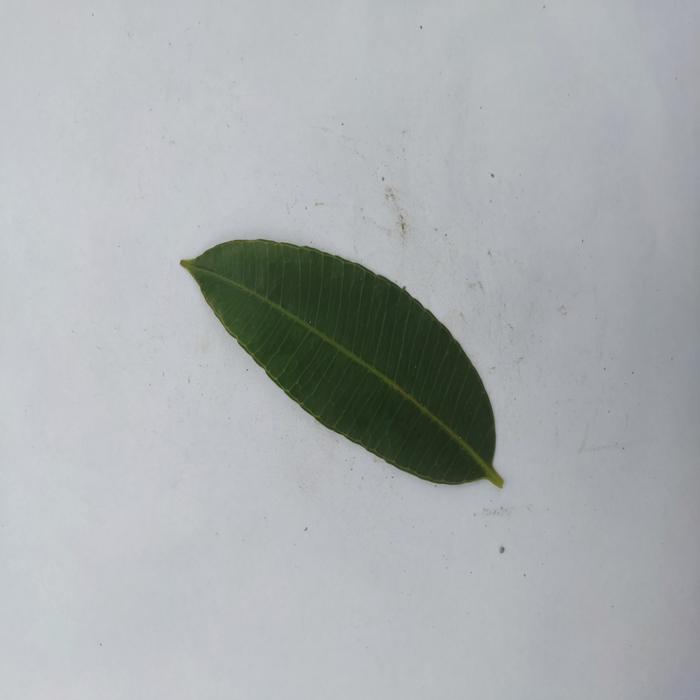
Crop: Hog Plum
Leaf condition: Heathy_Leaf